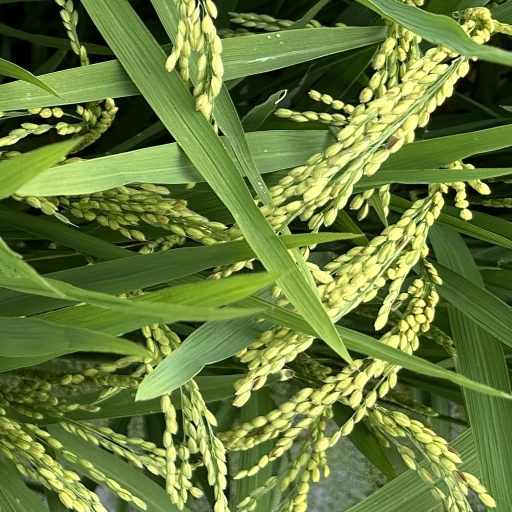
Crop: rice